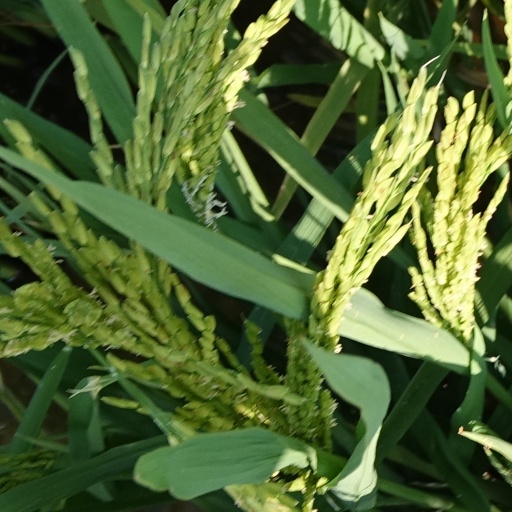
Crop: rice